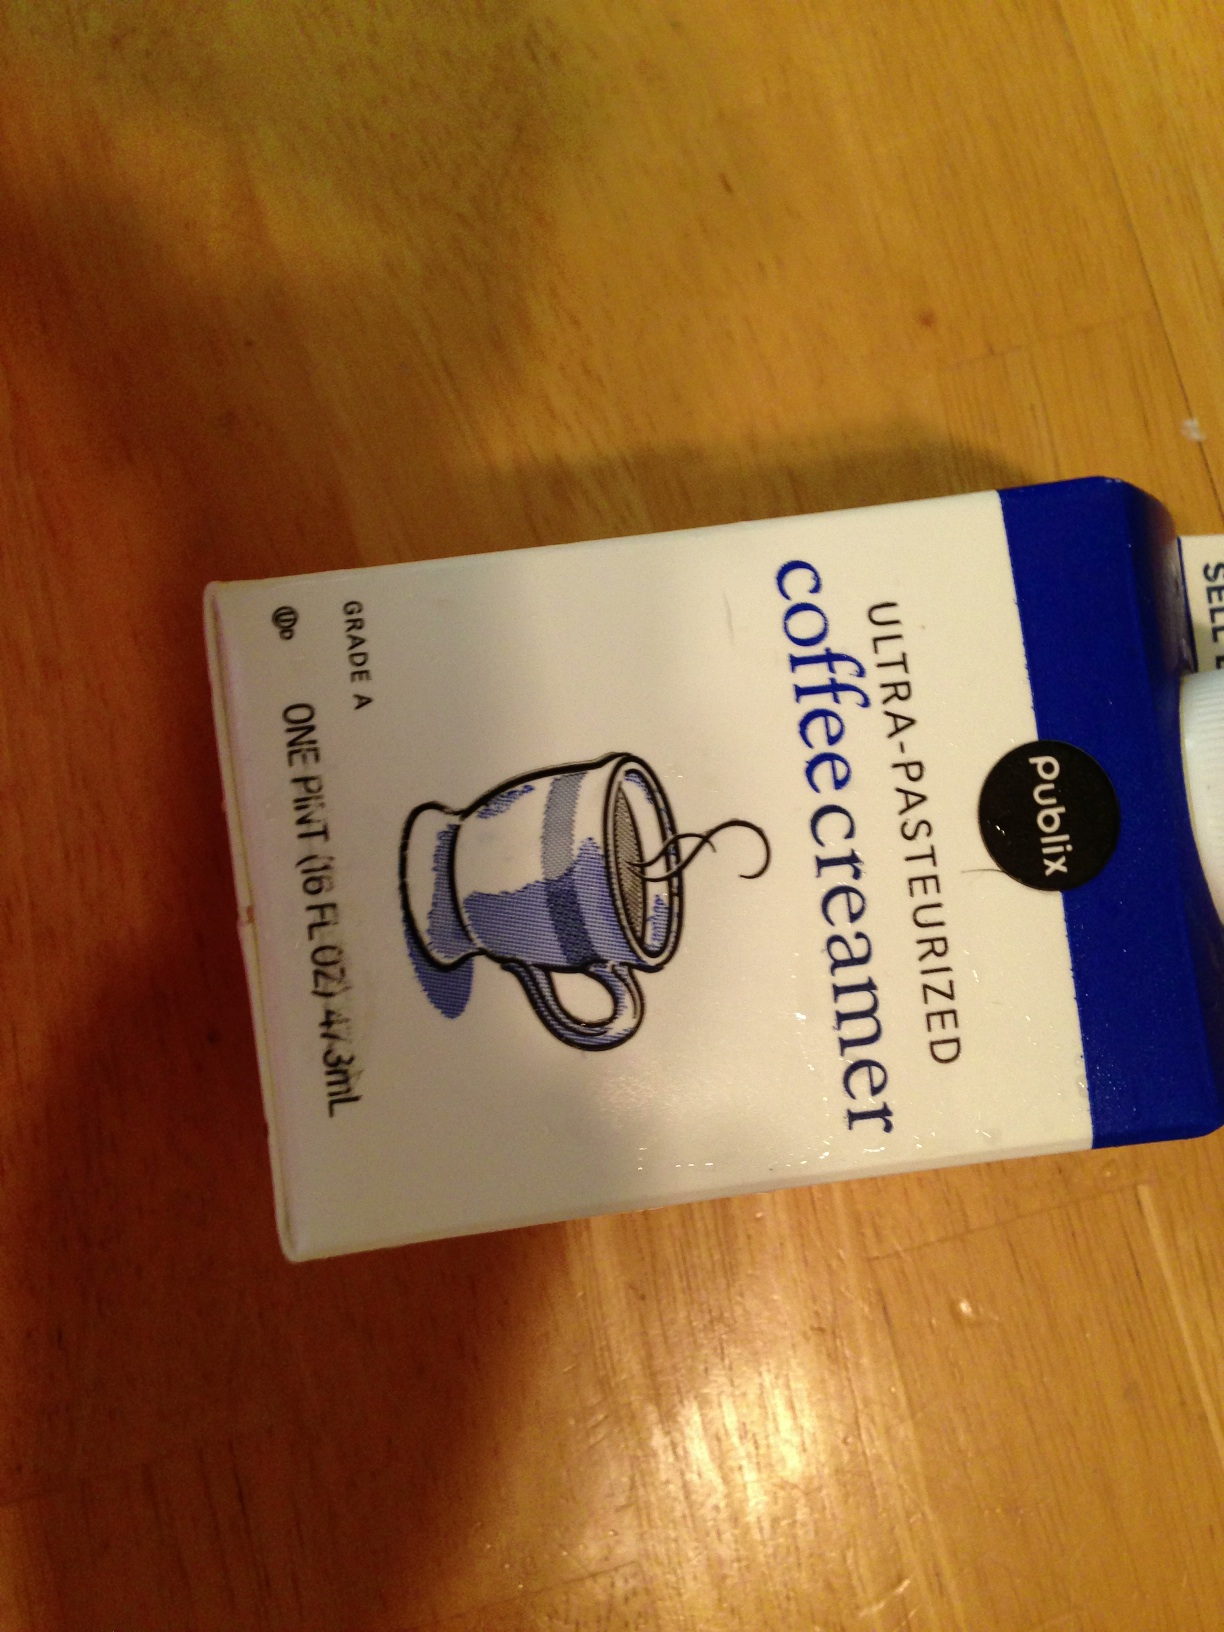Question: What is the expiration date?
Answer: unanswerable